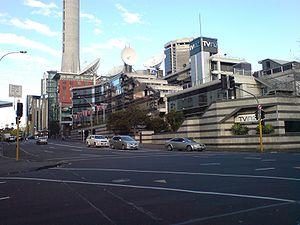
Television New Zealand est l'entreprise publique de télévision de la Nouvelle-Zélande. Fondée en 1980, elle opère trois chaînes de télévision diffusées par voie hertzienne, par câble et par satellite en réception directe.